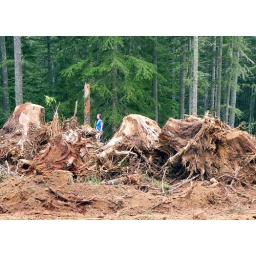
Road building in an old forest makes big tree stumps.